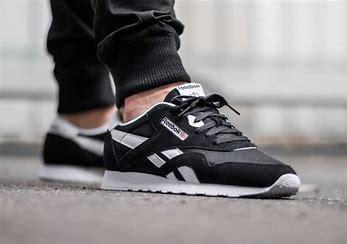
Brand: Reebok
Model: Classic Nylon